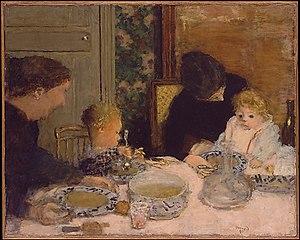
Pierre Bonnard, né le 3 octobre 1867 à Fontenay-aux-Roses et mort le 23 janvier 1947 au Cannet, est un peintre, décorateur, illustrateur, lithographe, graveur et sculpteur français.
Cette liste de tableaux de Pierre Bonnard rassemble de façon chronologique un certain nombre de peintures de Pierre Bonnard.